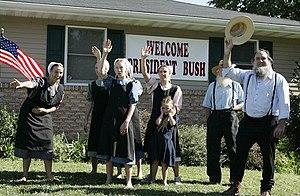
Les Helvético-Américains sont les Américains ayant des ancêtres suisses.